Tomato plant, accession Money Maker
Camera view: tilt-top (135 deg); turntable rotation: 210 degrees
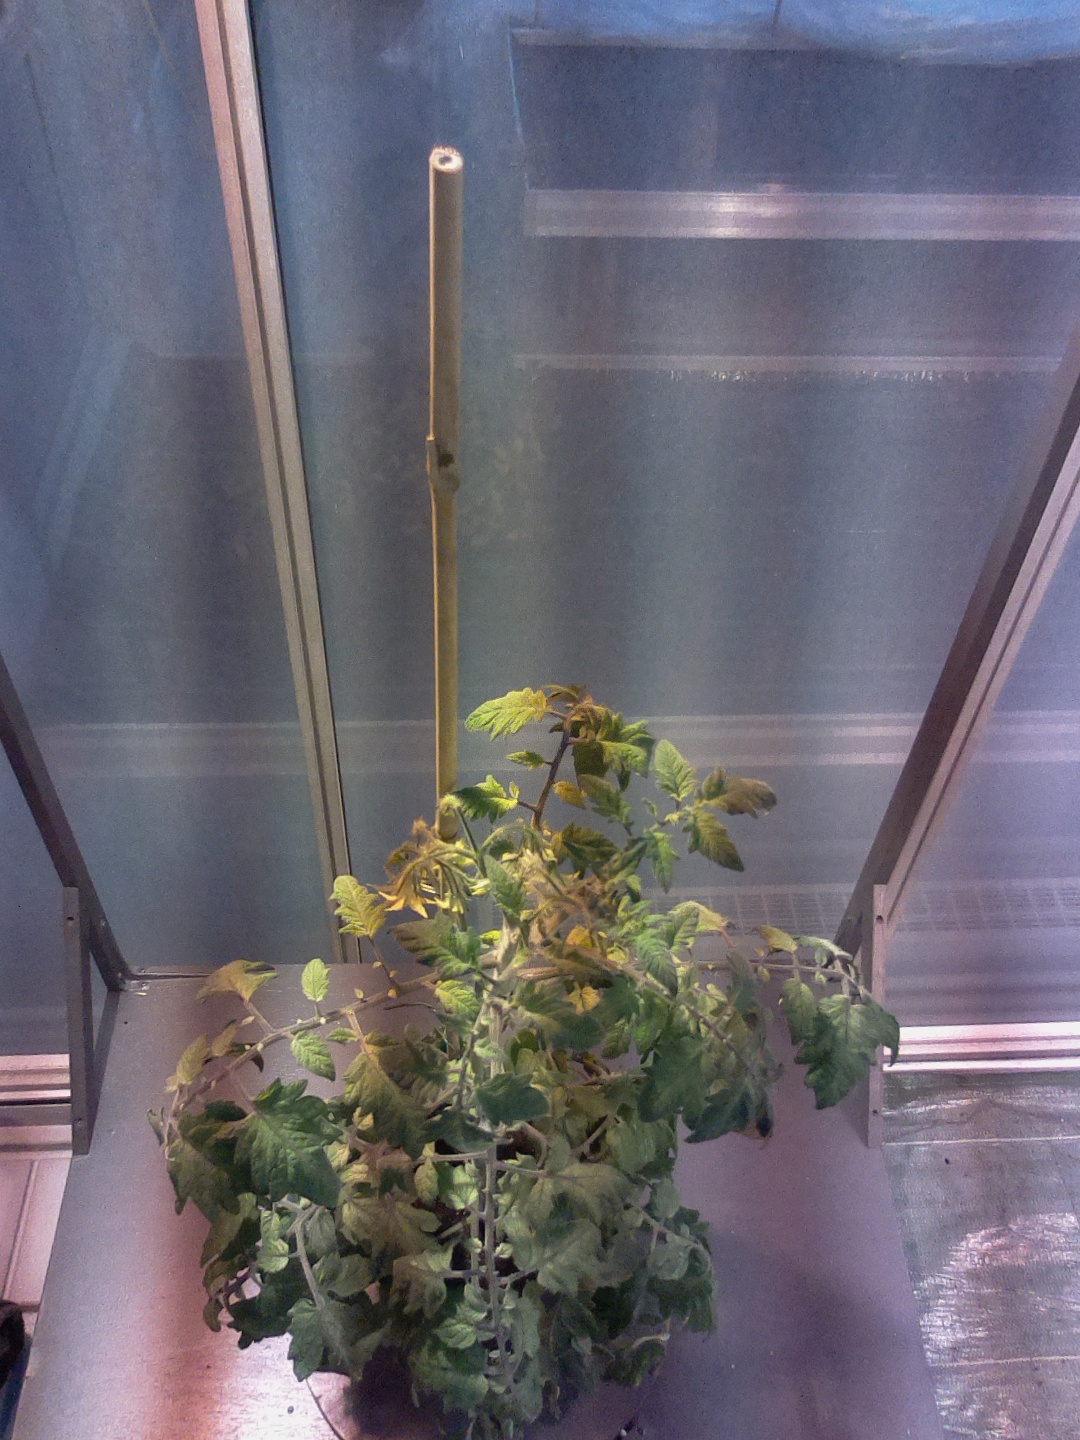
BBCH growth stage 71: 10%-20% of final fruit size